Russula mustelina

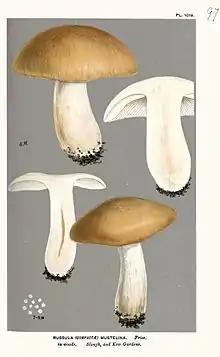
Illustration

The fruit bodies appear in autumn and can be partly submerged in the soil. The cap is wide, occasionally reaching , with a shape ranging from convex (in young specimens) to flattened, sometimes with a shallow central depression. The cap surface is dry and can be slightly sticky when wet. The colour is pale yellow to yellow-brown with wine-coloured cap margin and can be discoloured with wine-coloured splotches with age. The white flesh is thick under the cap and has a mild taste. The cream gills have an attachment to the stem ranging from adnate to adnexed. Fruit bodies have almost no odour. The hard white stem measures long by thick, and is roughly the same width throughout its length, although it can be a little thicker near the base. Its surface is dry and smooth.